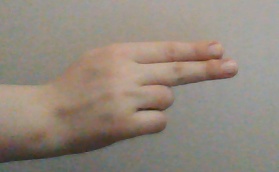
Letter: ain